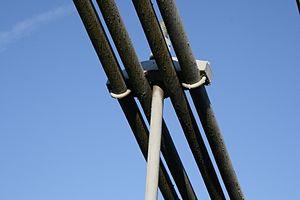
Le pont de Châtillon-sur-Loire est un pont suspendu français situé à mi-chemin entre les communes de Beaulieu-sur-Loire et Briare, dans le département du Loiret et la région Centre-Val de Loire.
Dans un pont suspendu, les suspentes désignent les tiges verticales qui relient le tablier du pont aux câbles porteurs.